John Trudell

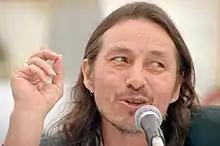
Trudell in 1997

John Trudell (February 15, 1946December 8, 2015) was a Native American author, poet, actor, musician, and political activist. He was the spokesperson for the Indians of All Tribes' takeover of Alcatraz beginning in 1969, broadcasting as "Radio Free Alcatraz". During most of the 1970s, he served as the chairman of the American Indian Movement, based in Minneapolis, Minnesota.